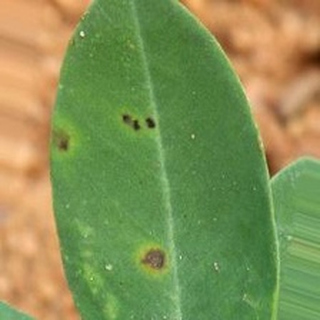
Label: groundnut_early_leaf_spot